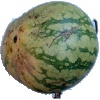
Label: watermelon